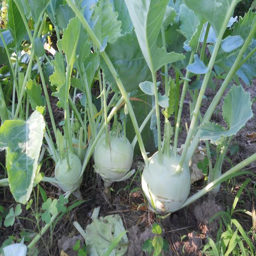
what is the name of this unassuming vegetable ?